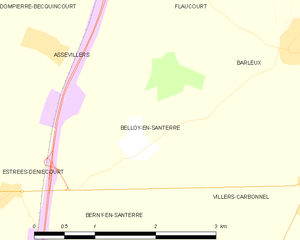
Carte des communes françaises Belloy-en-Santerre